Cockersand Abbey

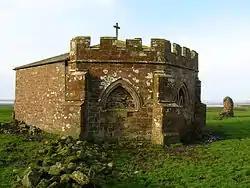
Cockersand Abbey chapter house

Cockersand Abbey is a former abbey and former civil parish near Cockerham in the City of Lancaster district of Lancashire, England. It is situated near the mouth of the River Cocker.